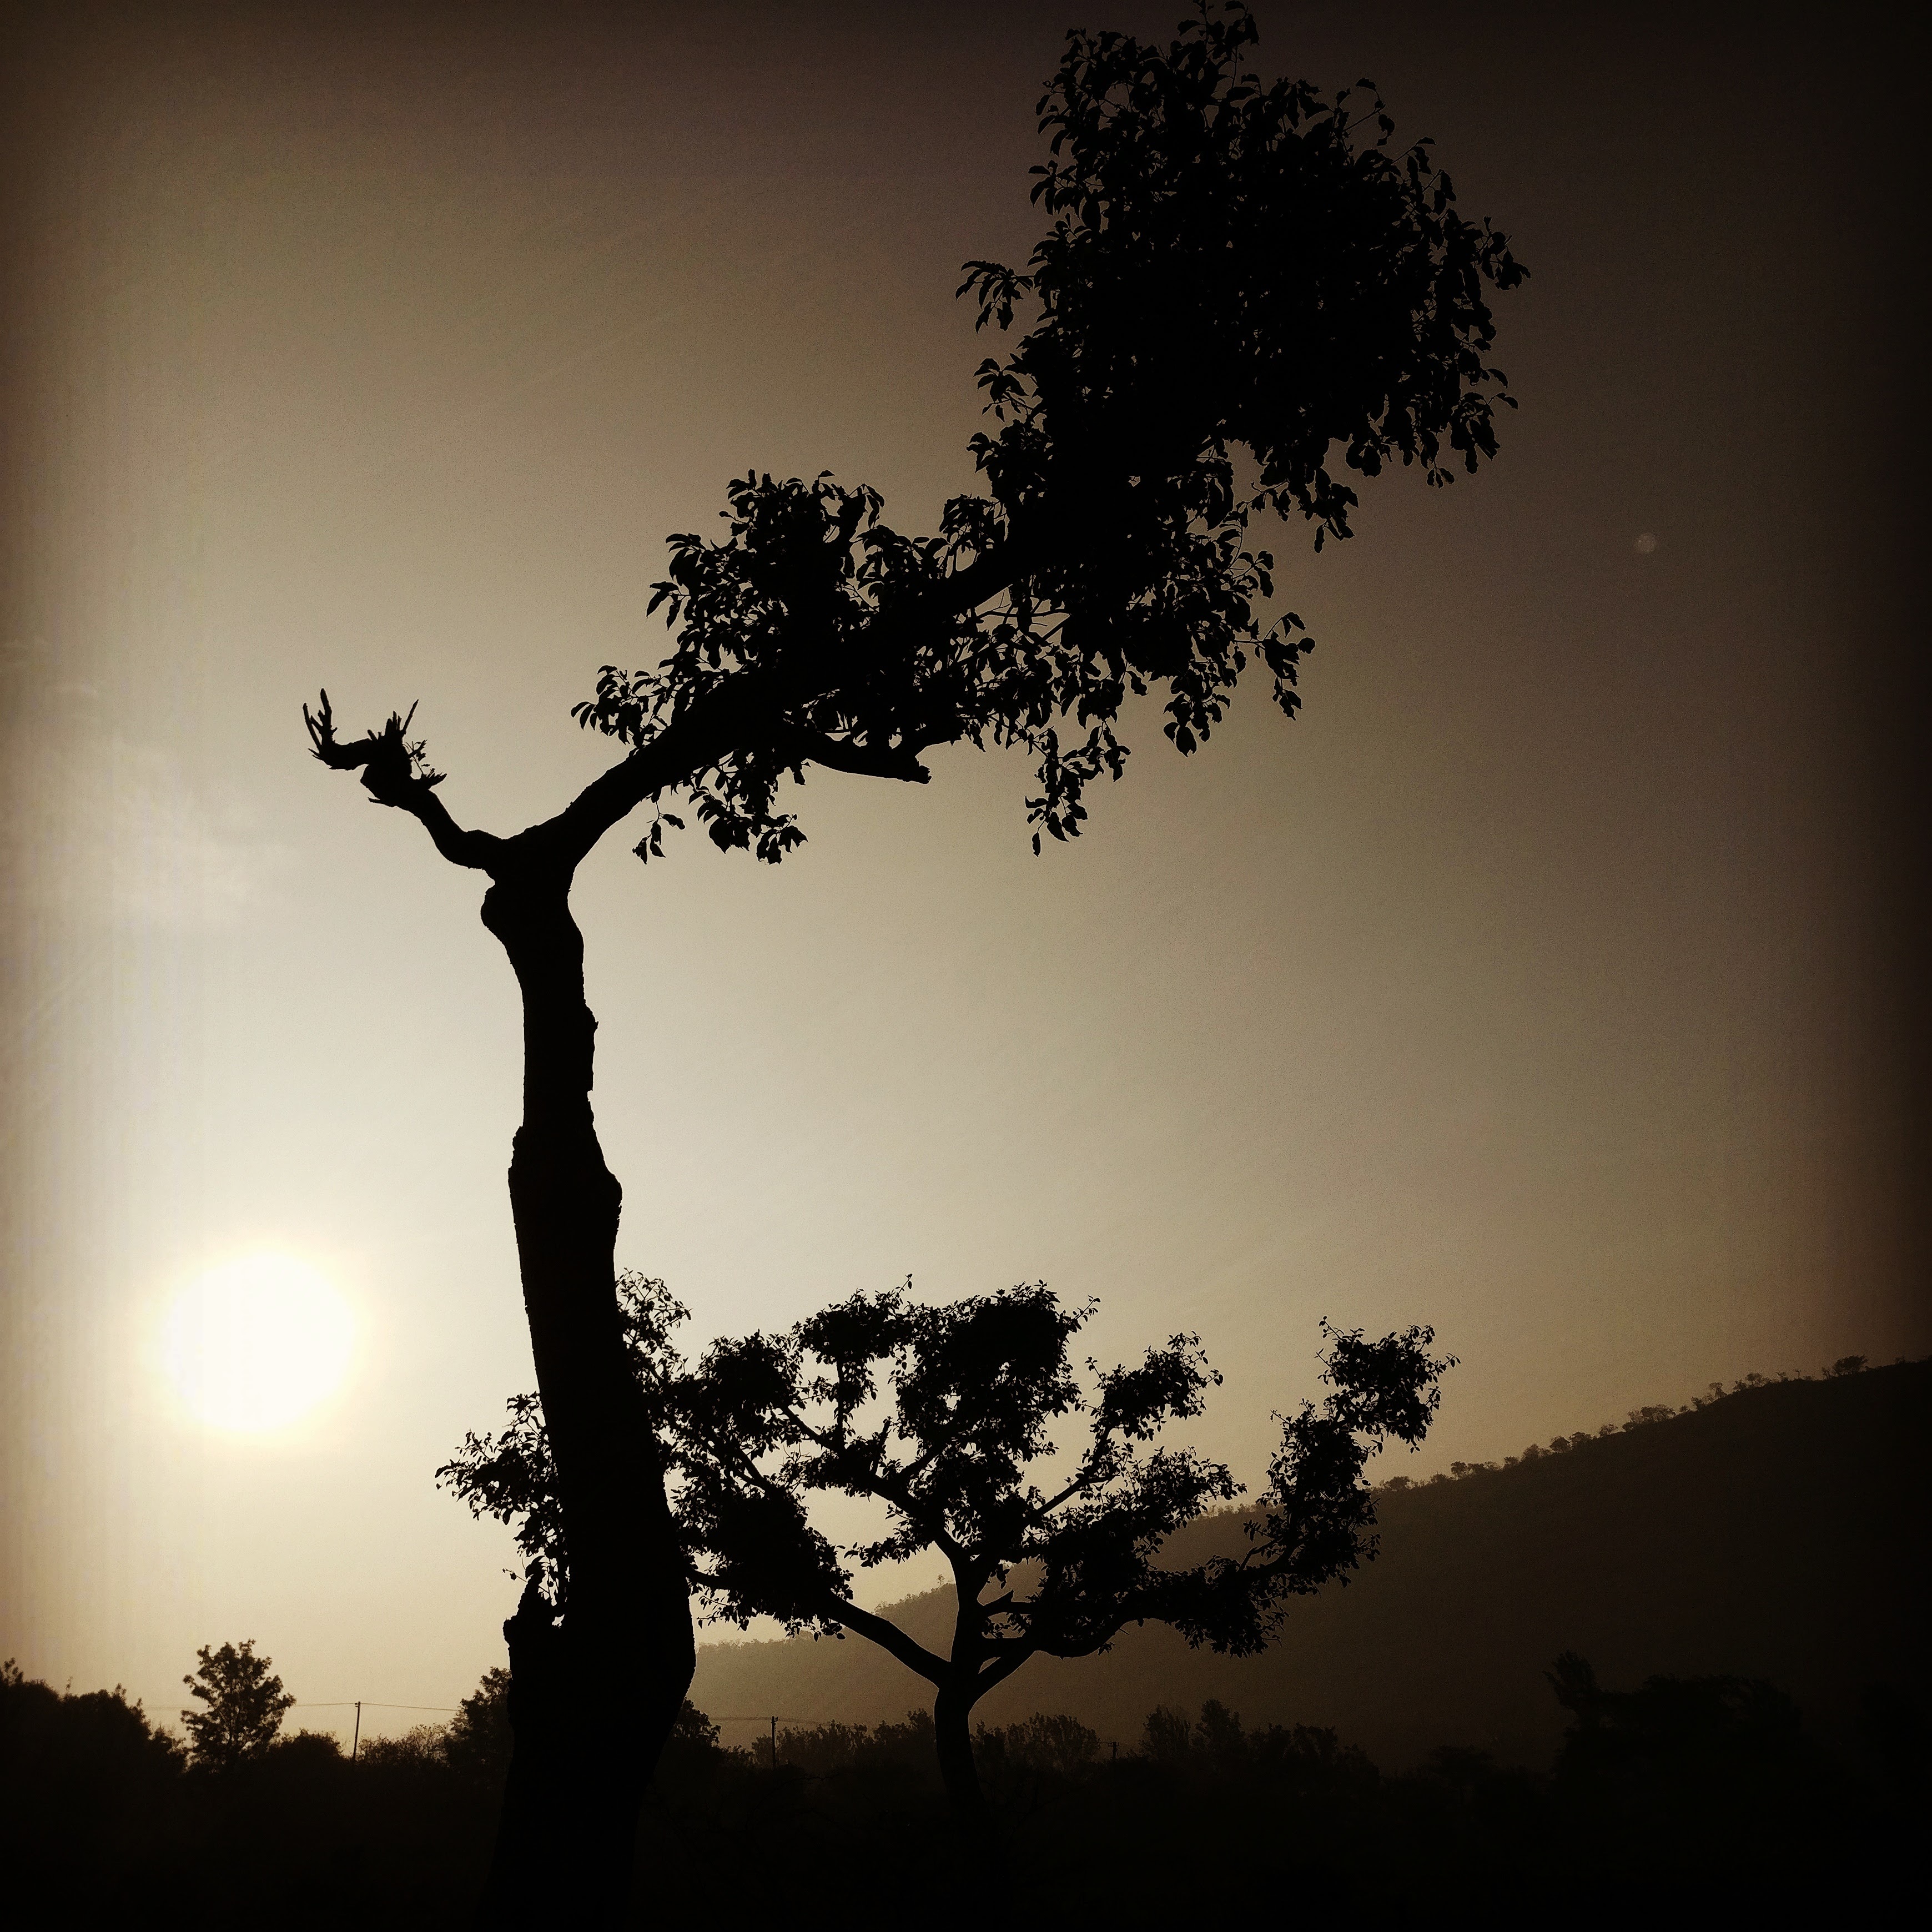
tree, nature, branch, silhouette, light, cloud, plant, sky, sun, sunrise, sunset, night, sunlight, morning, leaf, flower, dawn, dusk, evening, darkness, savanna, atmospheric phenomenon, woody plant